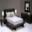
Label: bed